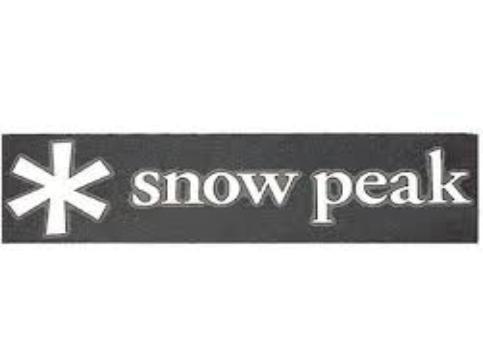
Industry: Sports